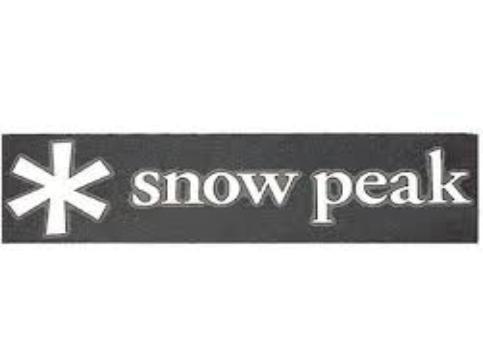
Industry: Sports